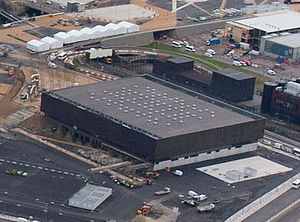
Copper Box
Copper Box
Copper Box er en idrætshal i London, der blev bygget til afholdelse af håndbold og moderne femkamp ved OL i London i 2012 samt til goalball ved de paralympiske lege 2012.